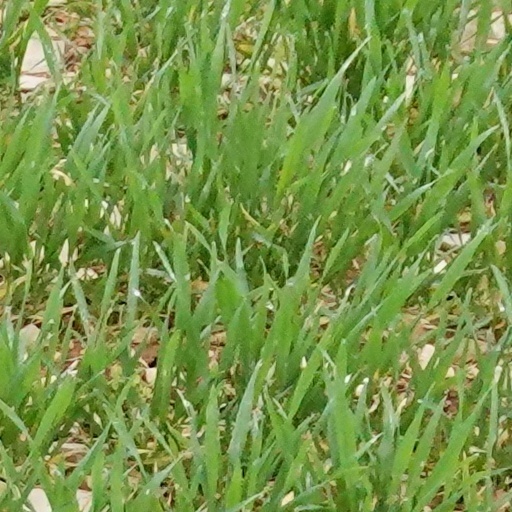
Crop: wheat